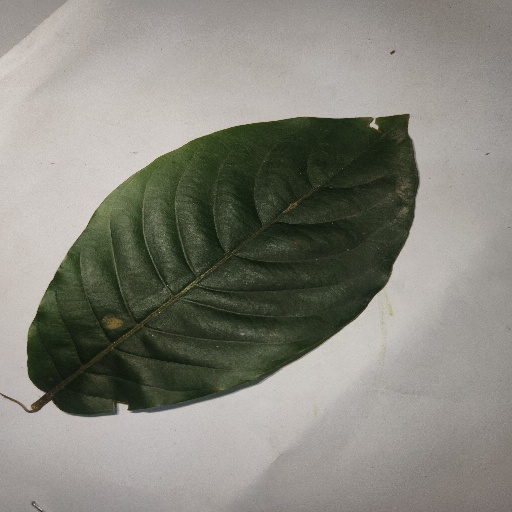
Species: HariTaki
Leaf condition: Bacterial Spot